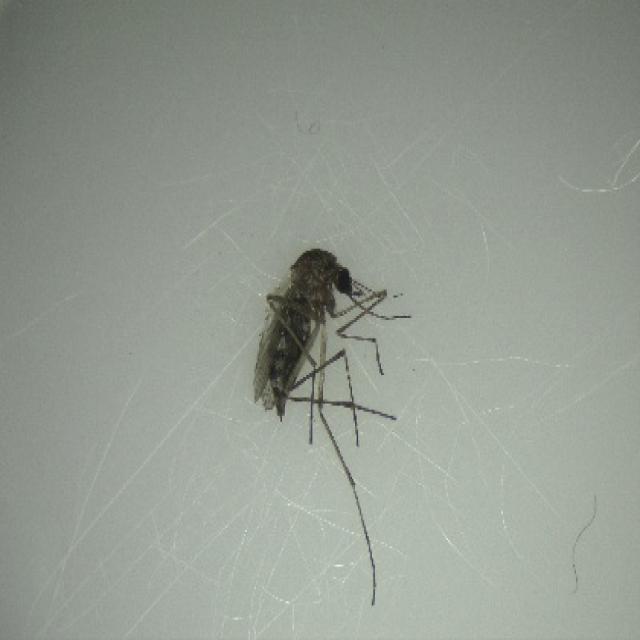
Species: aedes_vexans